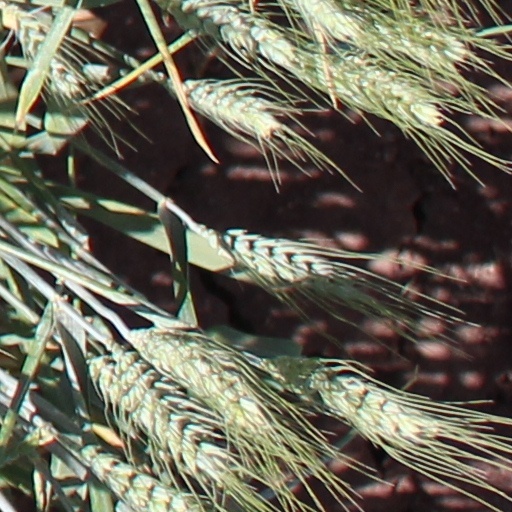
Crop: wheat